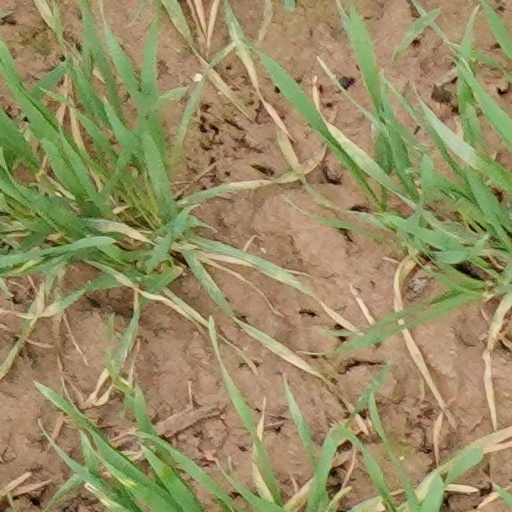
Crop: wheat